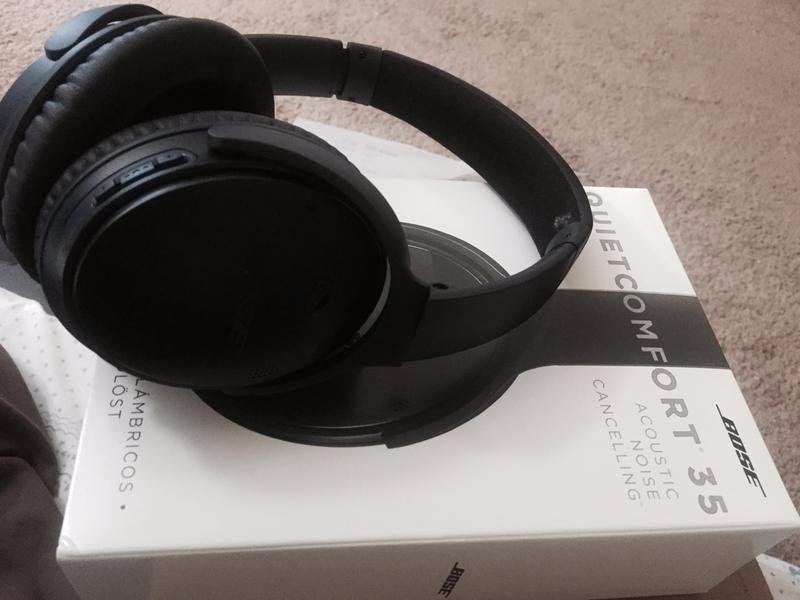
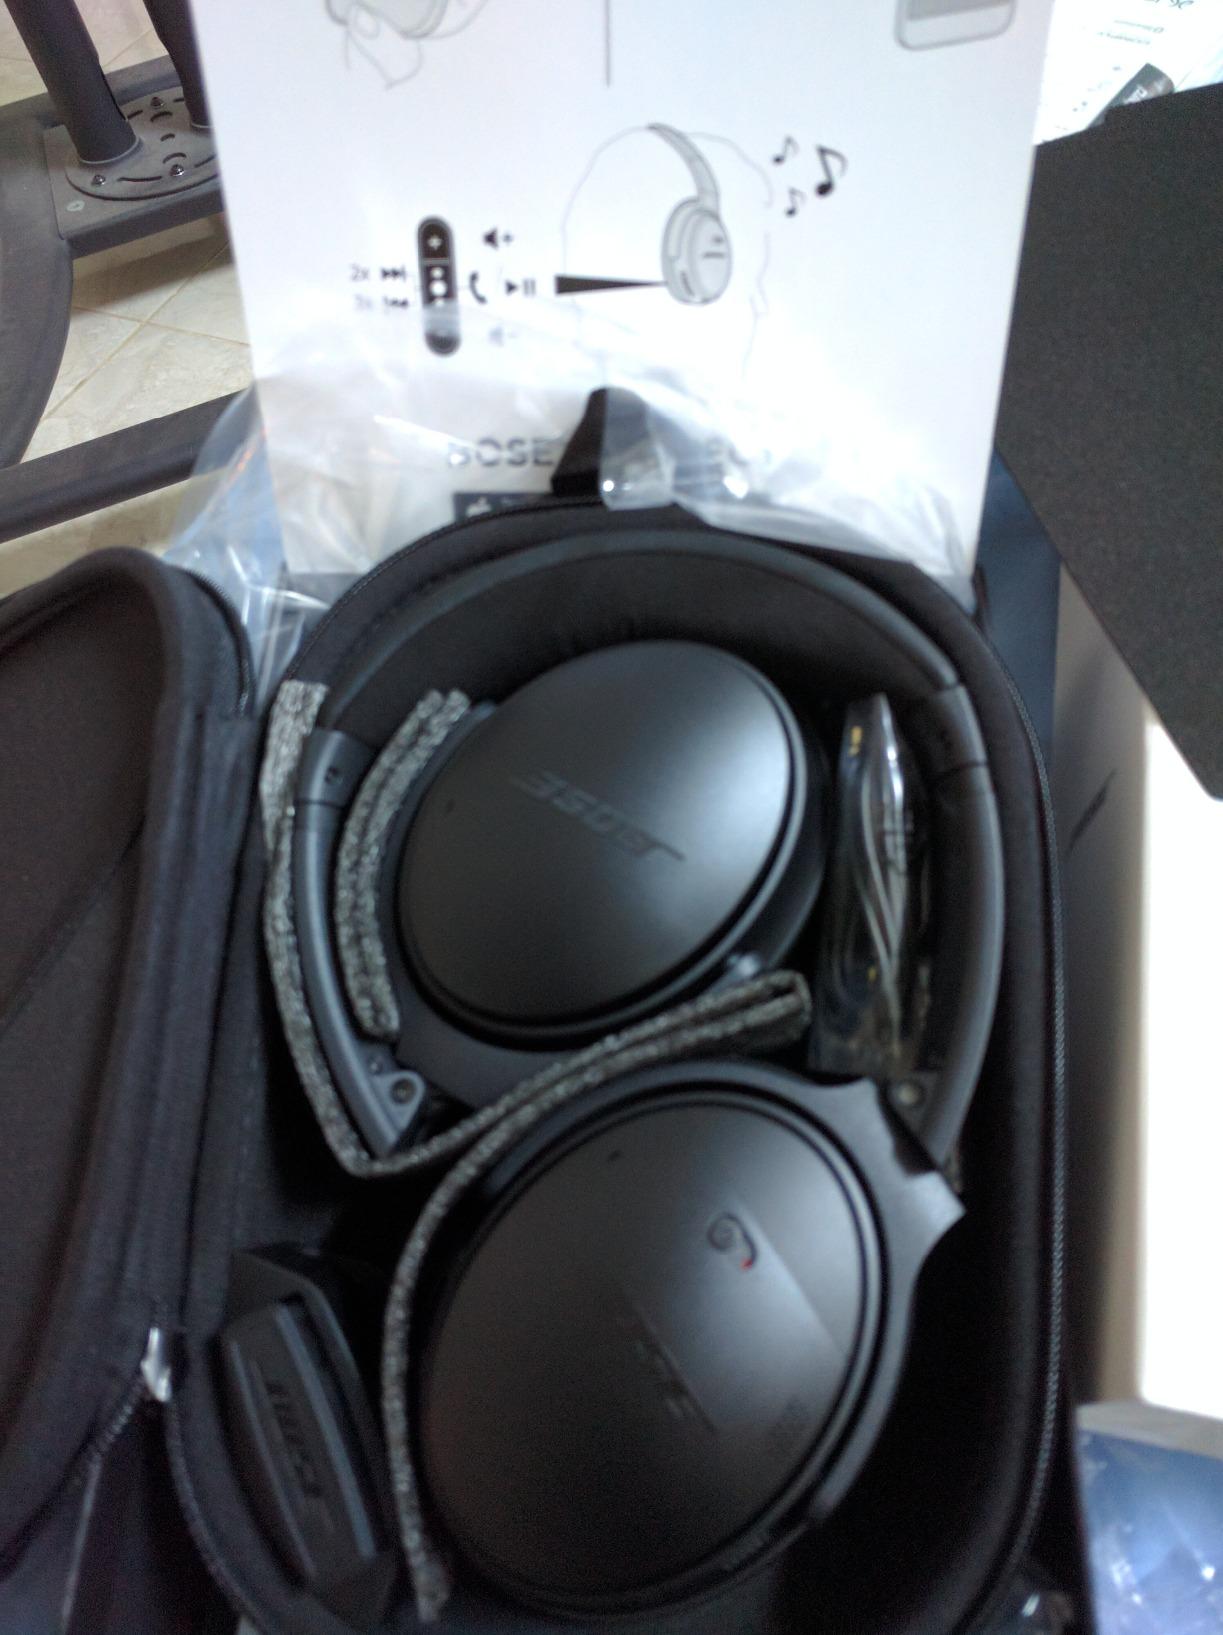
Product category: headphones
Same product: yes